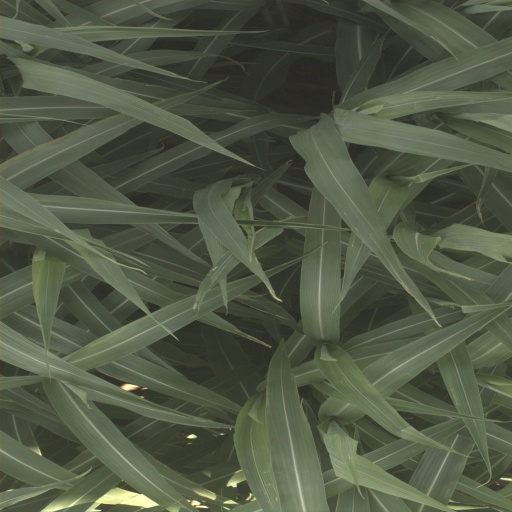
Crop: sorghum